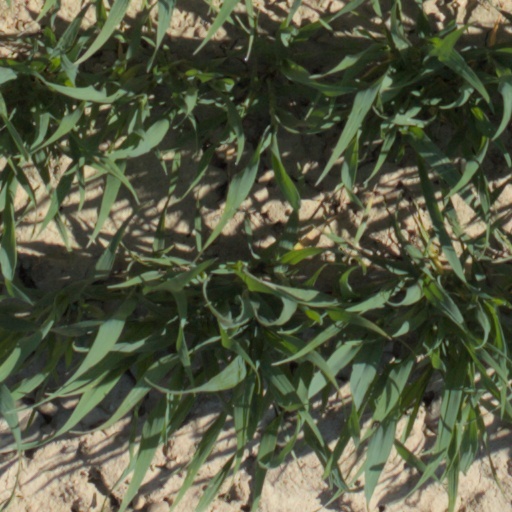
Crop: wheat